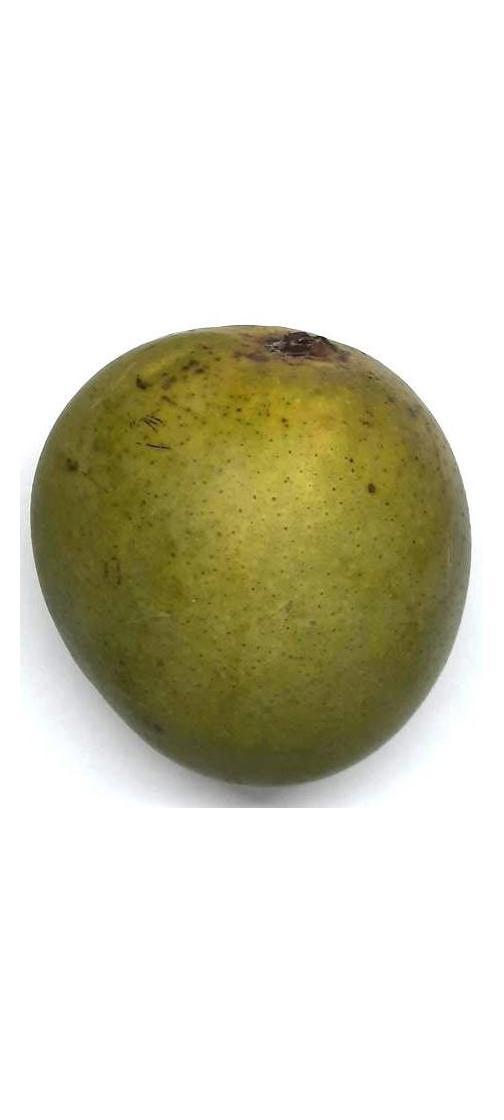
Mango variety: Himsagor